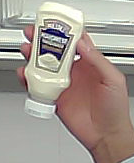
Product: heinz_mayo